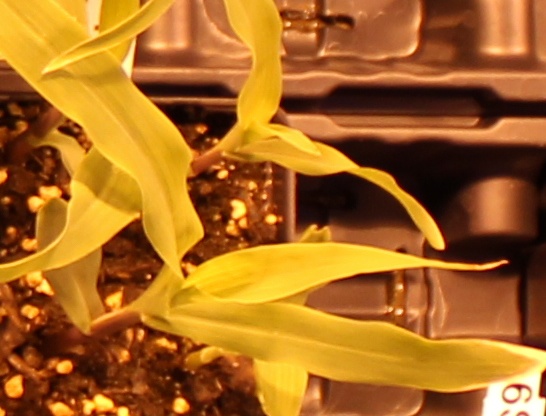
Label: Corn